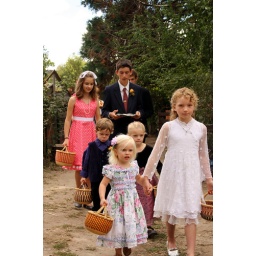
The procession of grandchildren, aka Clover's first gig as a flower girl :) Photo by Val.